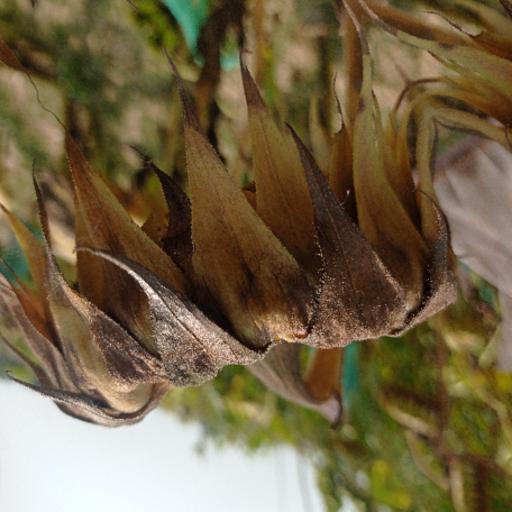
Label: Gray_mold